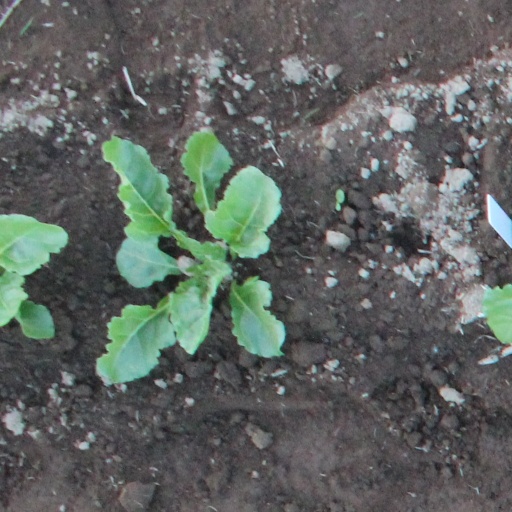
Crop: sugar beet